Villa Plinianina

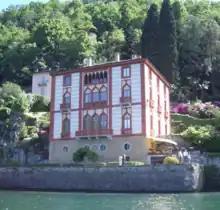
Villa Plinianina

Villa Plinianina is a patrician rural palace on the shores of Lake Como, located in the comune of Torno, Province of Como, region of Lombardy, Italy.